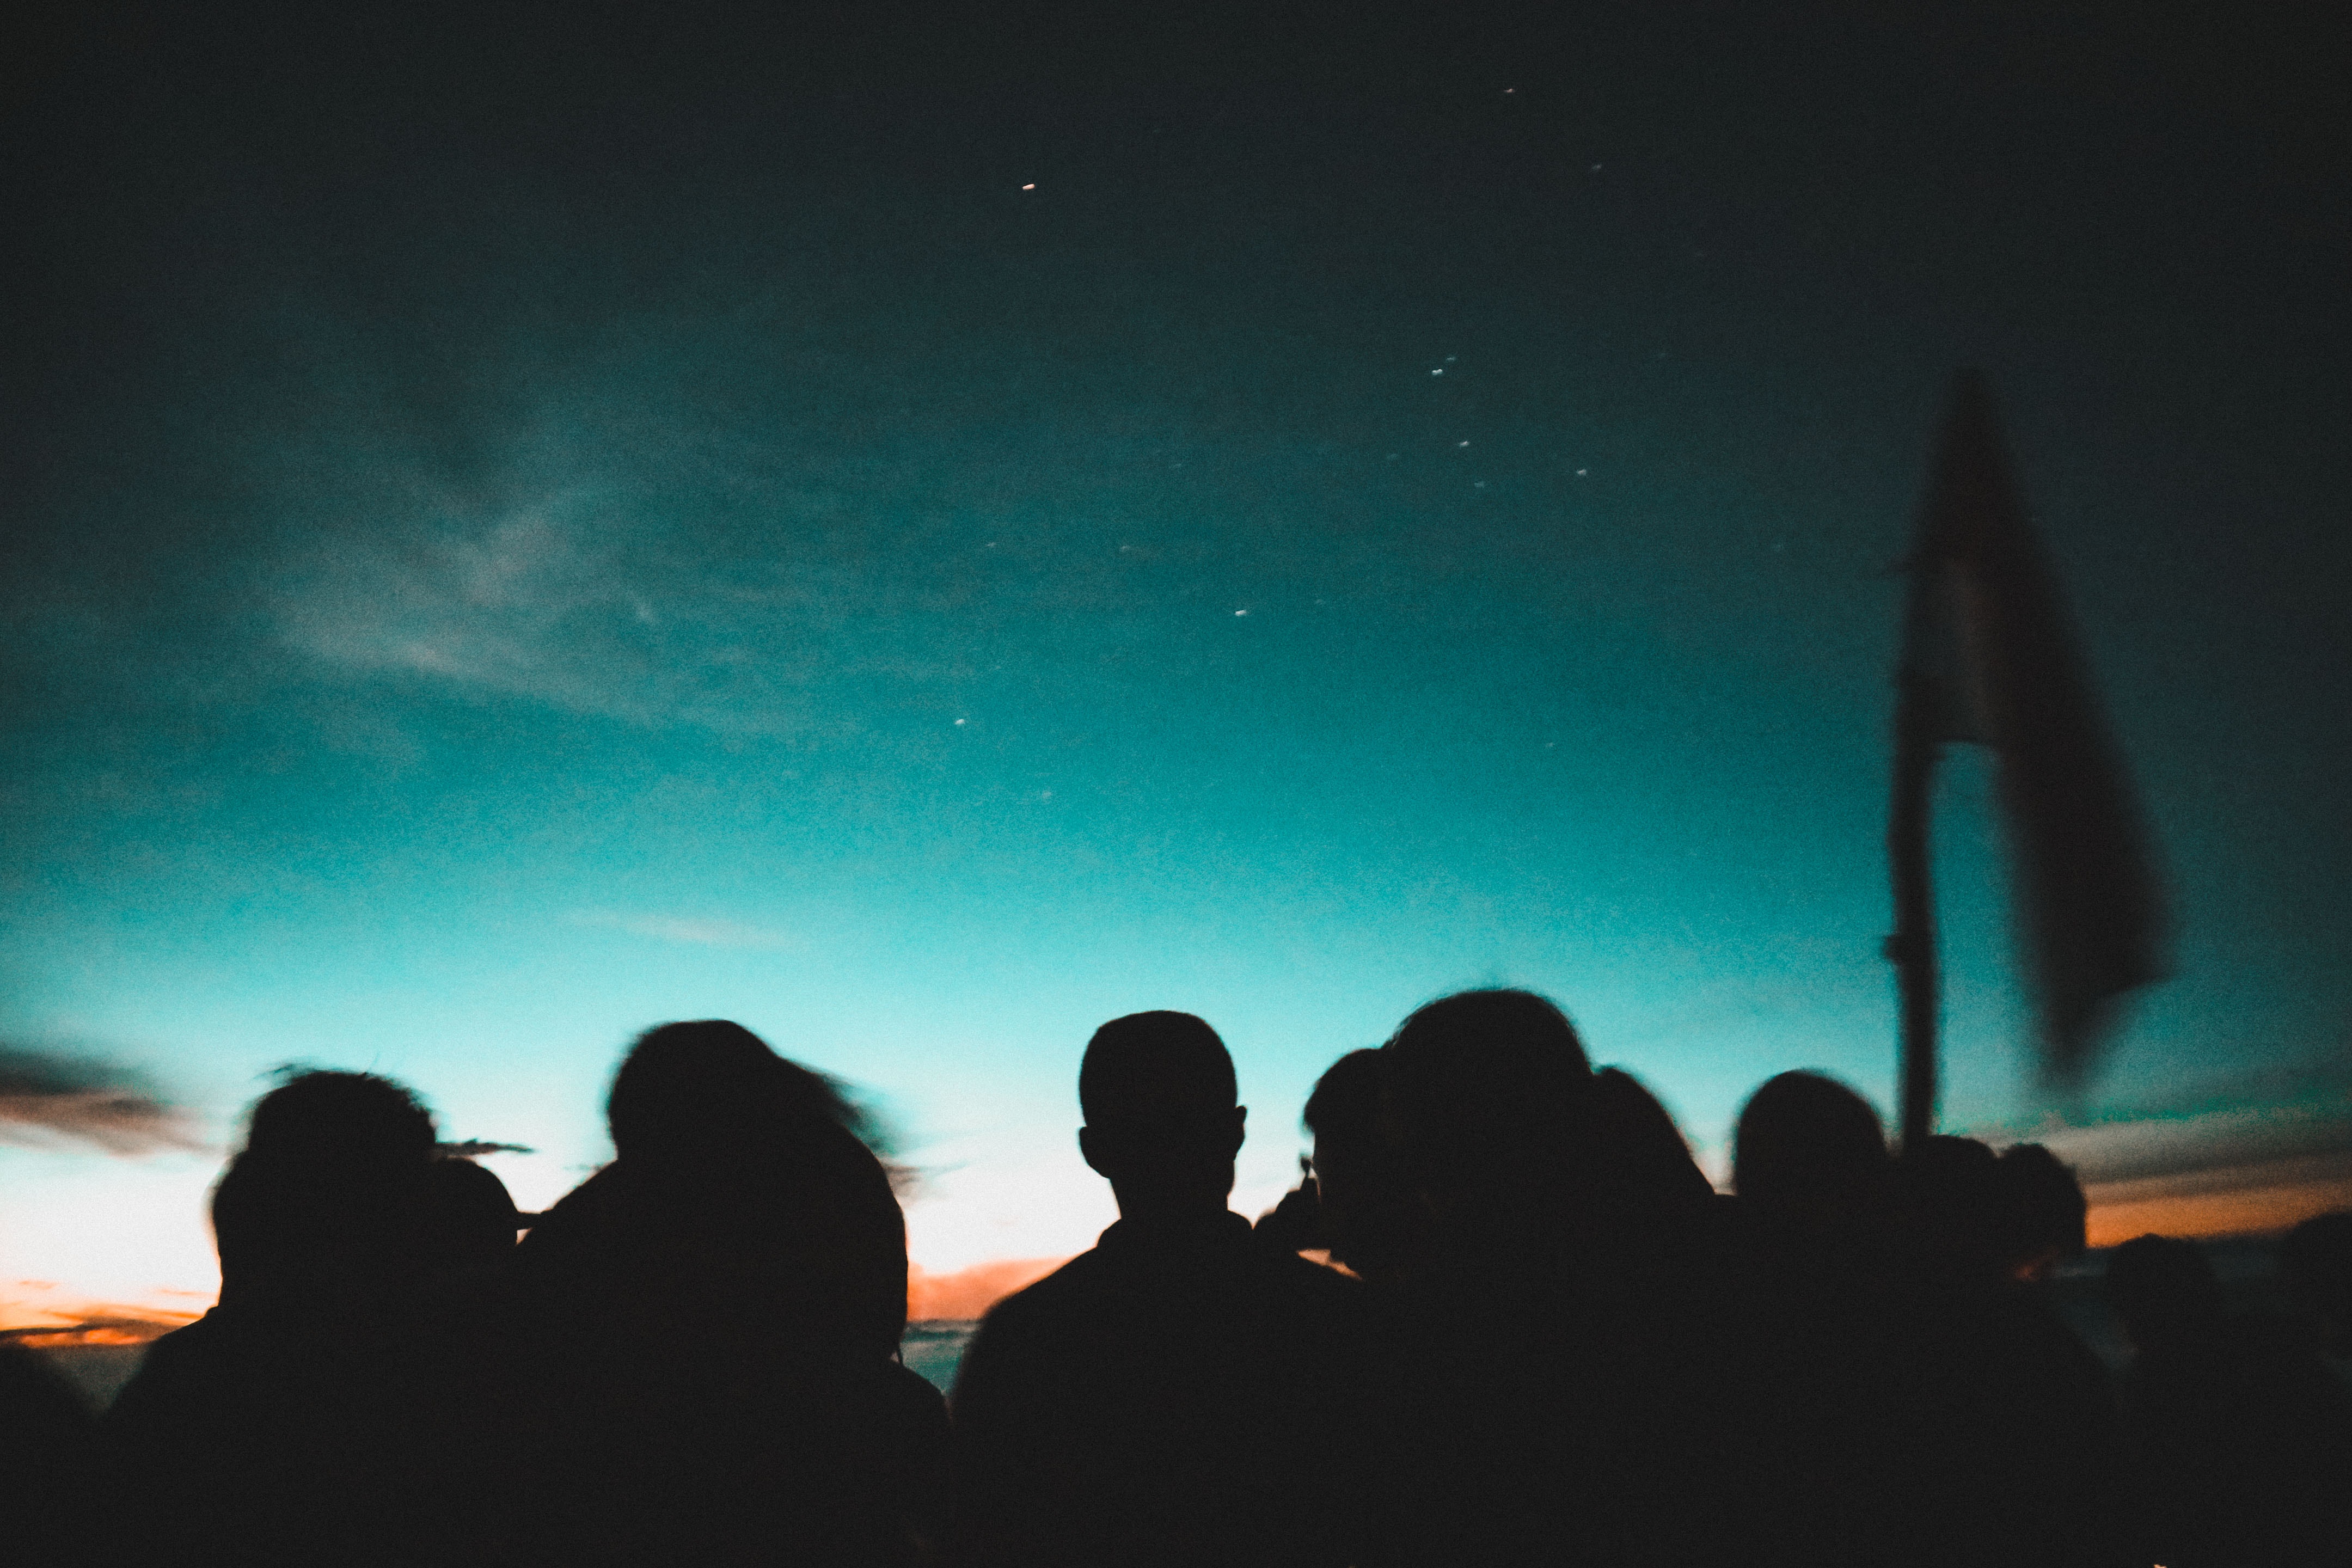
light, sky, night, atmosphere, space, darkness, aurora, midnight, phenomenon, atmosphere of earth, computer wallpaper